Danny McGrain

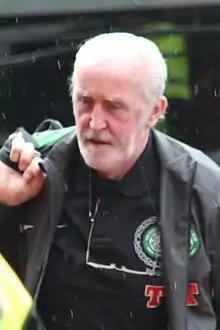
McGrain in 2013

Daniel Fergus McGrain (born 1 May 1950) is a Scottish former professional footballer, who played for Celtic, Hamilton Academical and the Scotland national team as a right back. McGrain is regarded as one of Scotland's greatest players and throughout the 1970s and 80s was one of the best full backs in world football; sports writer Hugh McIlvanney commented, "Anybody who saw him at his best had the unmistakable impression of watching a great player, probably one who had no superior anywhere in the world."